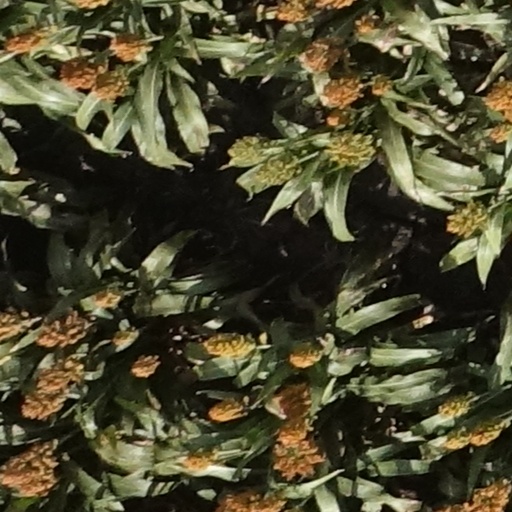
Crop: sorghum